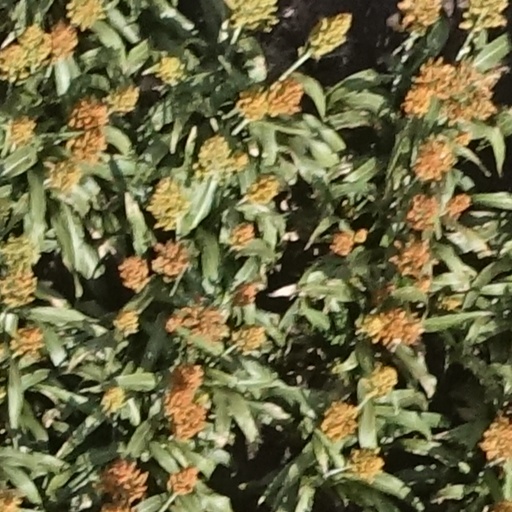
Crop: sorghum